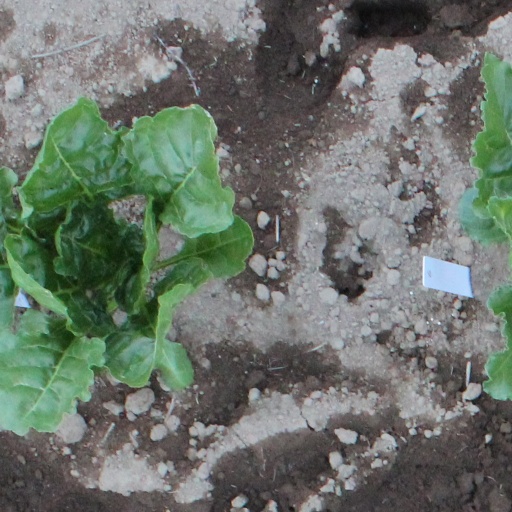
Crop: sugar beet